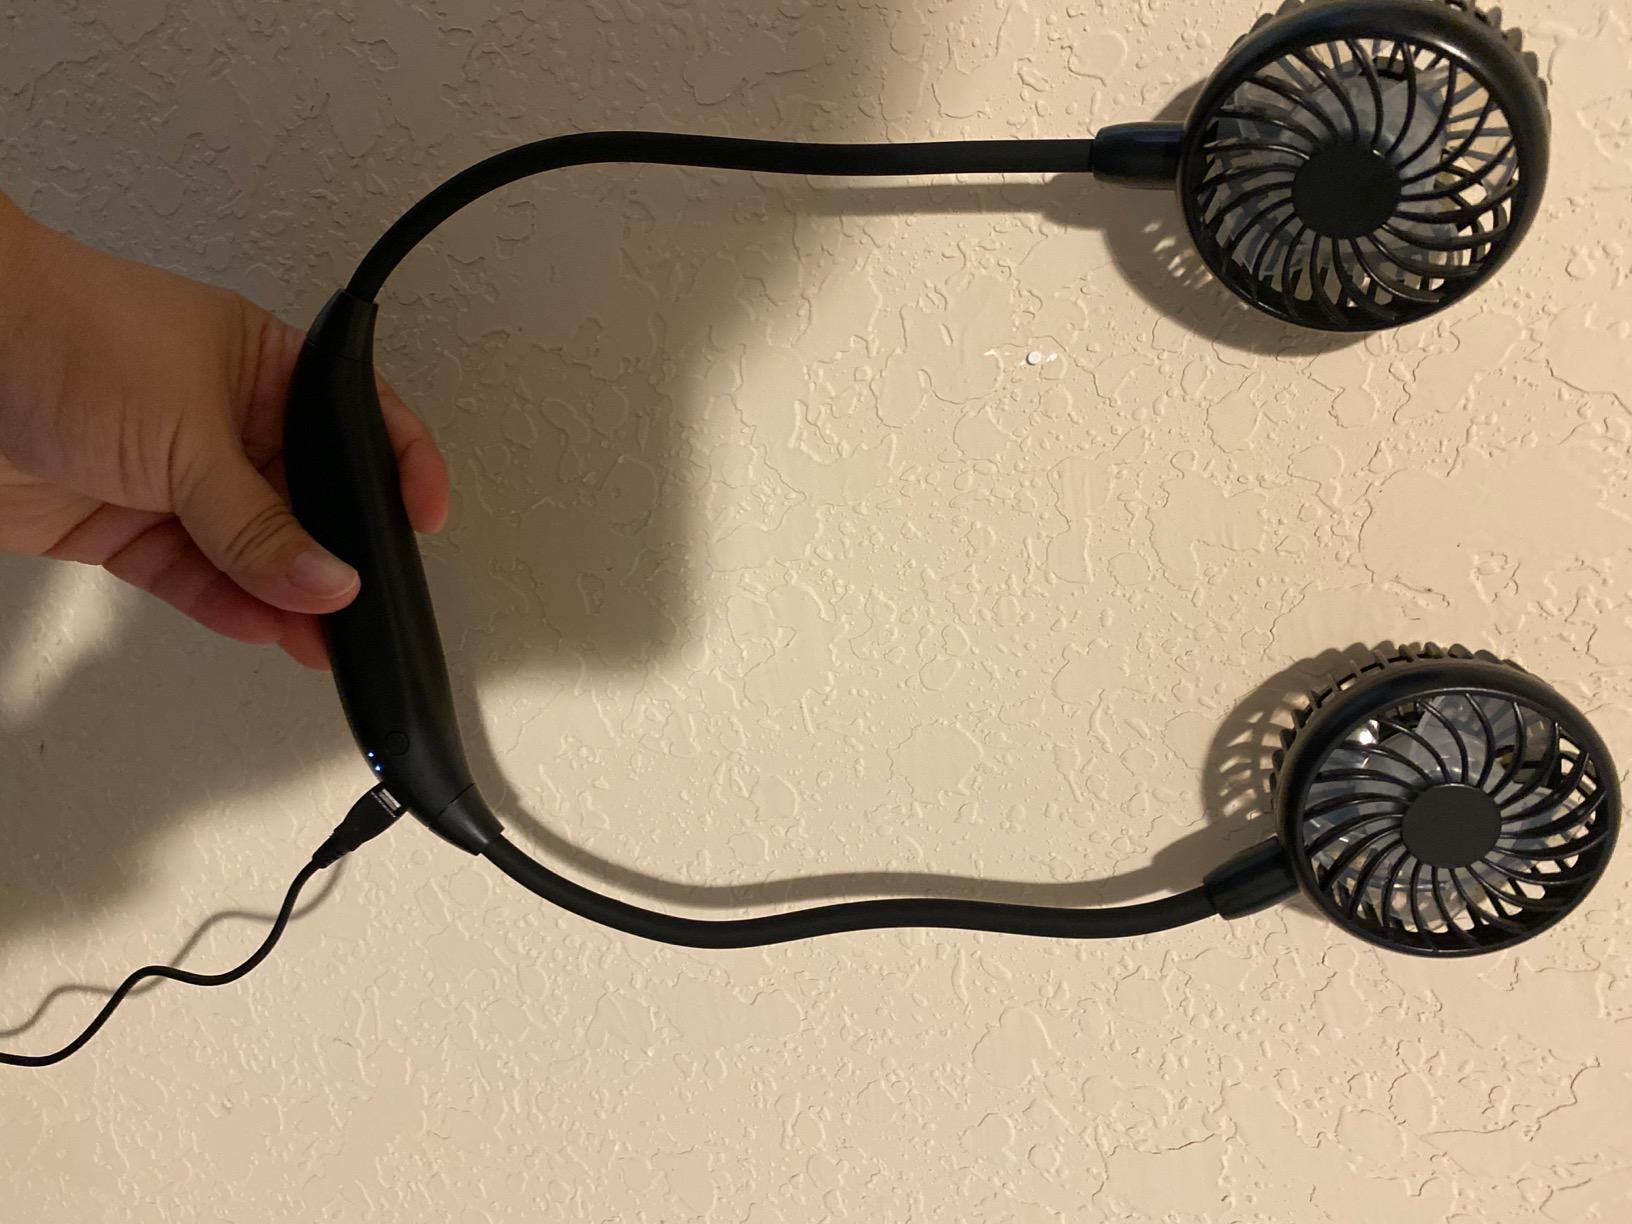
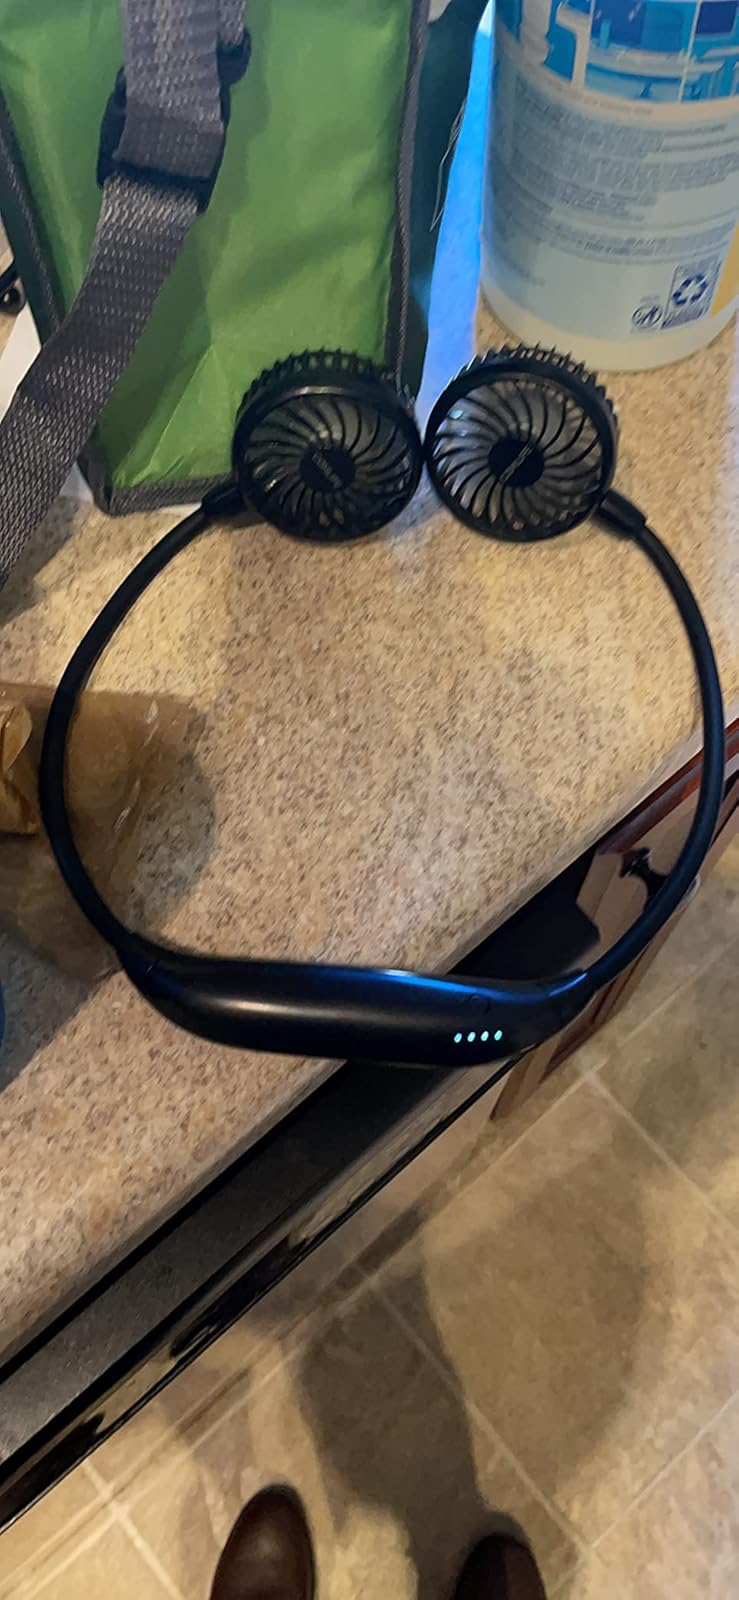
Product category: fan
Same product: no